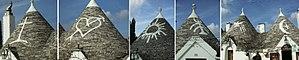
Alignement de trulli rue Monte Pertica dans le quartier Monti à Alberobello, province de Bari, Italie. Les symboles badigeonnés en blanc sur les toits de pierre ont été ajoutés lors de leur restauration dans les années 1980-1990.
Le trullo représente une forme typique de construction rurale de la Murgia dei Trulli, plateau situé entre les villes de Bari, Brindisi et Tarente dans la région des Pouilles en Italie du Sud.